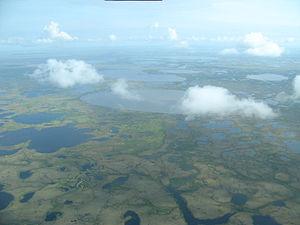
L'île Nunivak est une île volcanique située dans la mer de Béring à 29 km au large de la côte occidentale de l'Alaska.